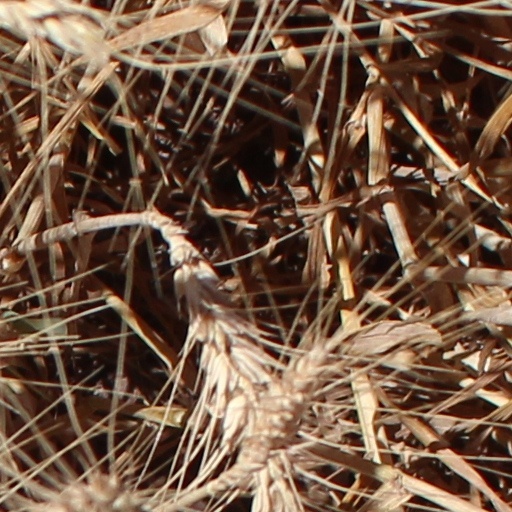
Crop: wheat